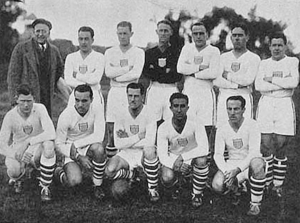
La Coupe du monde de football 1930 est la première édition de la Coupe du monde de football de la Fédération internationale de football association. Elle se déroule en Uruguay du 13 au 30 juillet 1930 et voit la victoire de l'Uruguay en finale contre l'Argentine.
L'équipe des États-Unis de soccer est éliminée en demi-finale de la coupe du monde de football de 1930.
L'équipe nationale des États-Unis de soccer représente les États-Unis lors des compétitions de soccer. Elle est sous l'égide de la Fédération des États-Unis de soccer et fait partie de la CONCACAF.